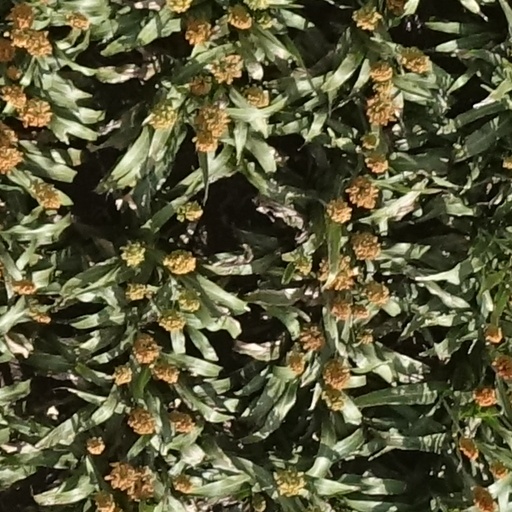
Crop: sorghum